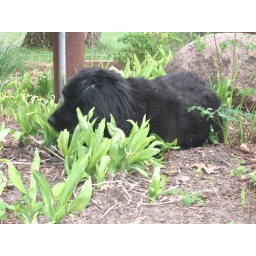
Bonzo in the the flower bed